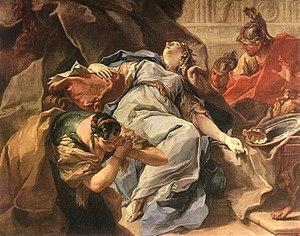
Le musée des Beaux-Arts Pouchkine ou simplement musée Pouchkine est le plus grand musée d'art européen de Moscou. Il a été édifié entre 1898 et 1912 et se situe face à la cathédrale du Christ-Sauveur. On considère que la date de sa fondation est le 17 août 1898. Il s'appelait alors le musée Alexandre-III.